Massimo Bubola

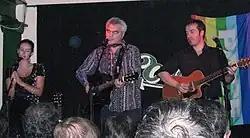
Massimo Bubola at the "Folkclub" of Turin in 2008 with Erika Ardemagni and Simone Chivilò.

During his career, he cooperated with lot of Italian musicians in writing lyrics and musics, and his most significant cooperation was with Fabrizio De André. As author, Bubola cooperated also with Milva, the Gang, Mauro Pagani, Fiorella Mannoia, Cristiano De André, Kaballà and Grazia Di Michele.